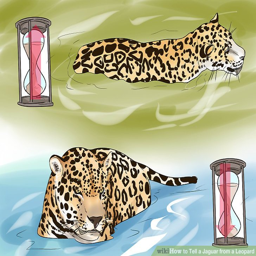
image titled tell a jaguar